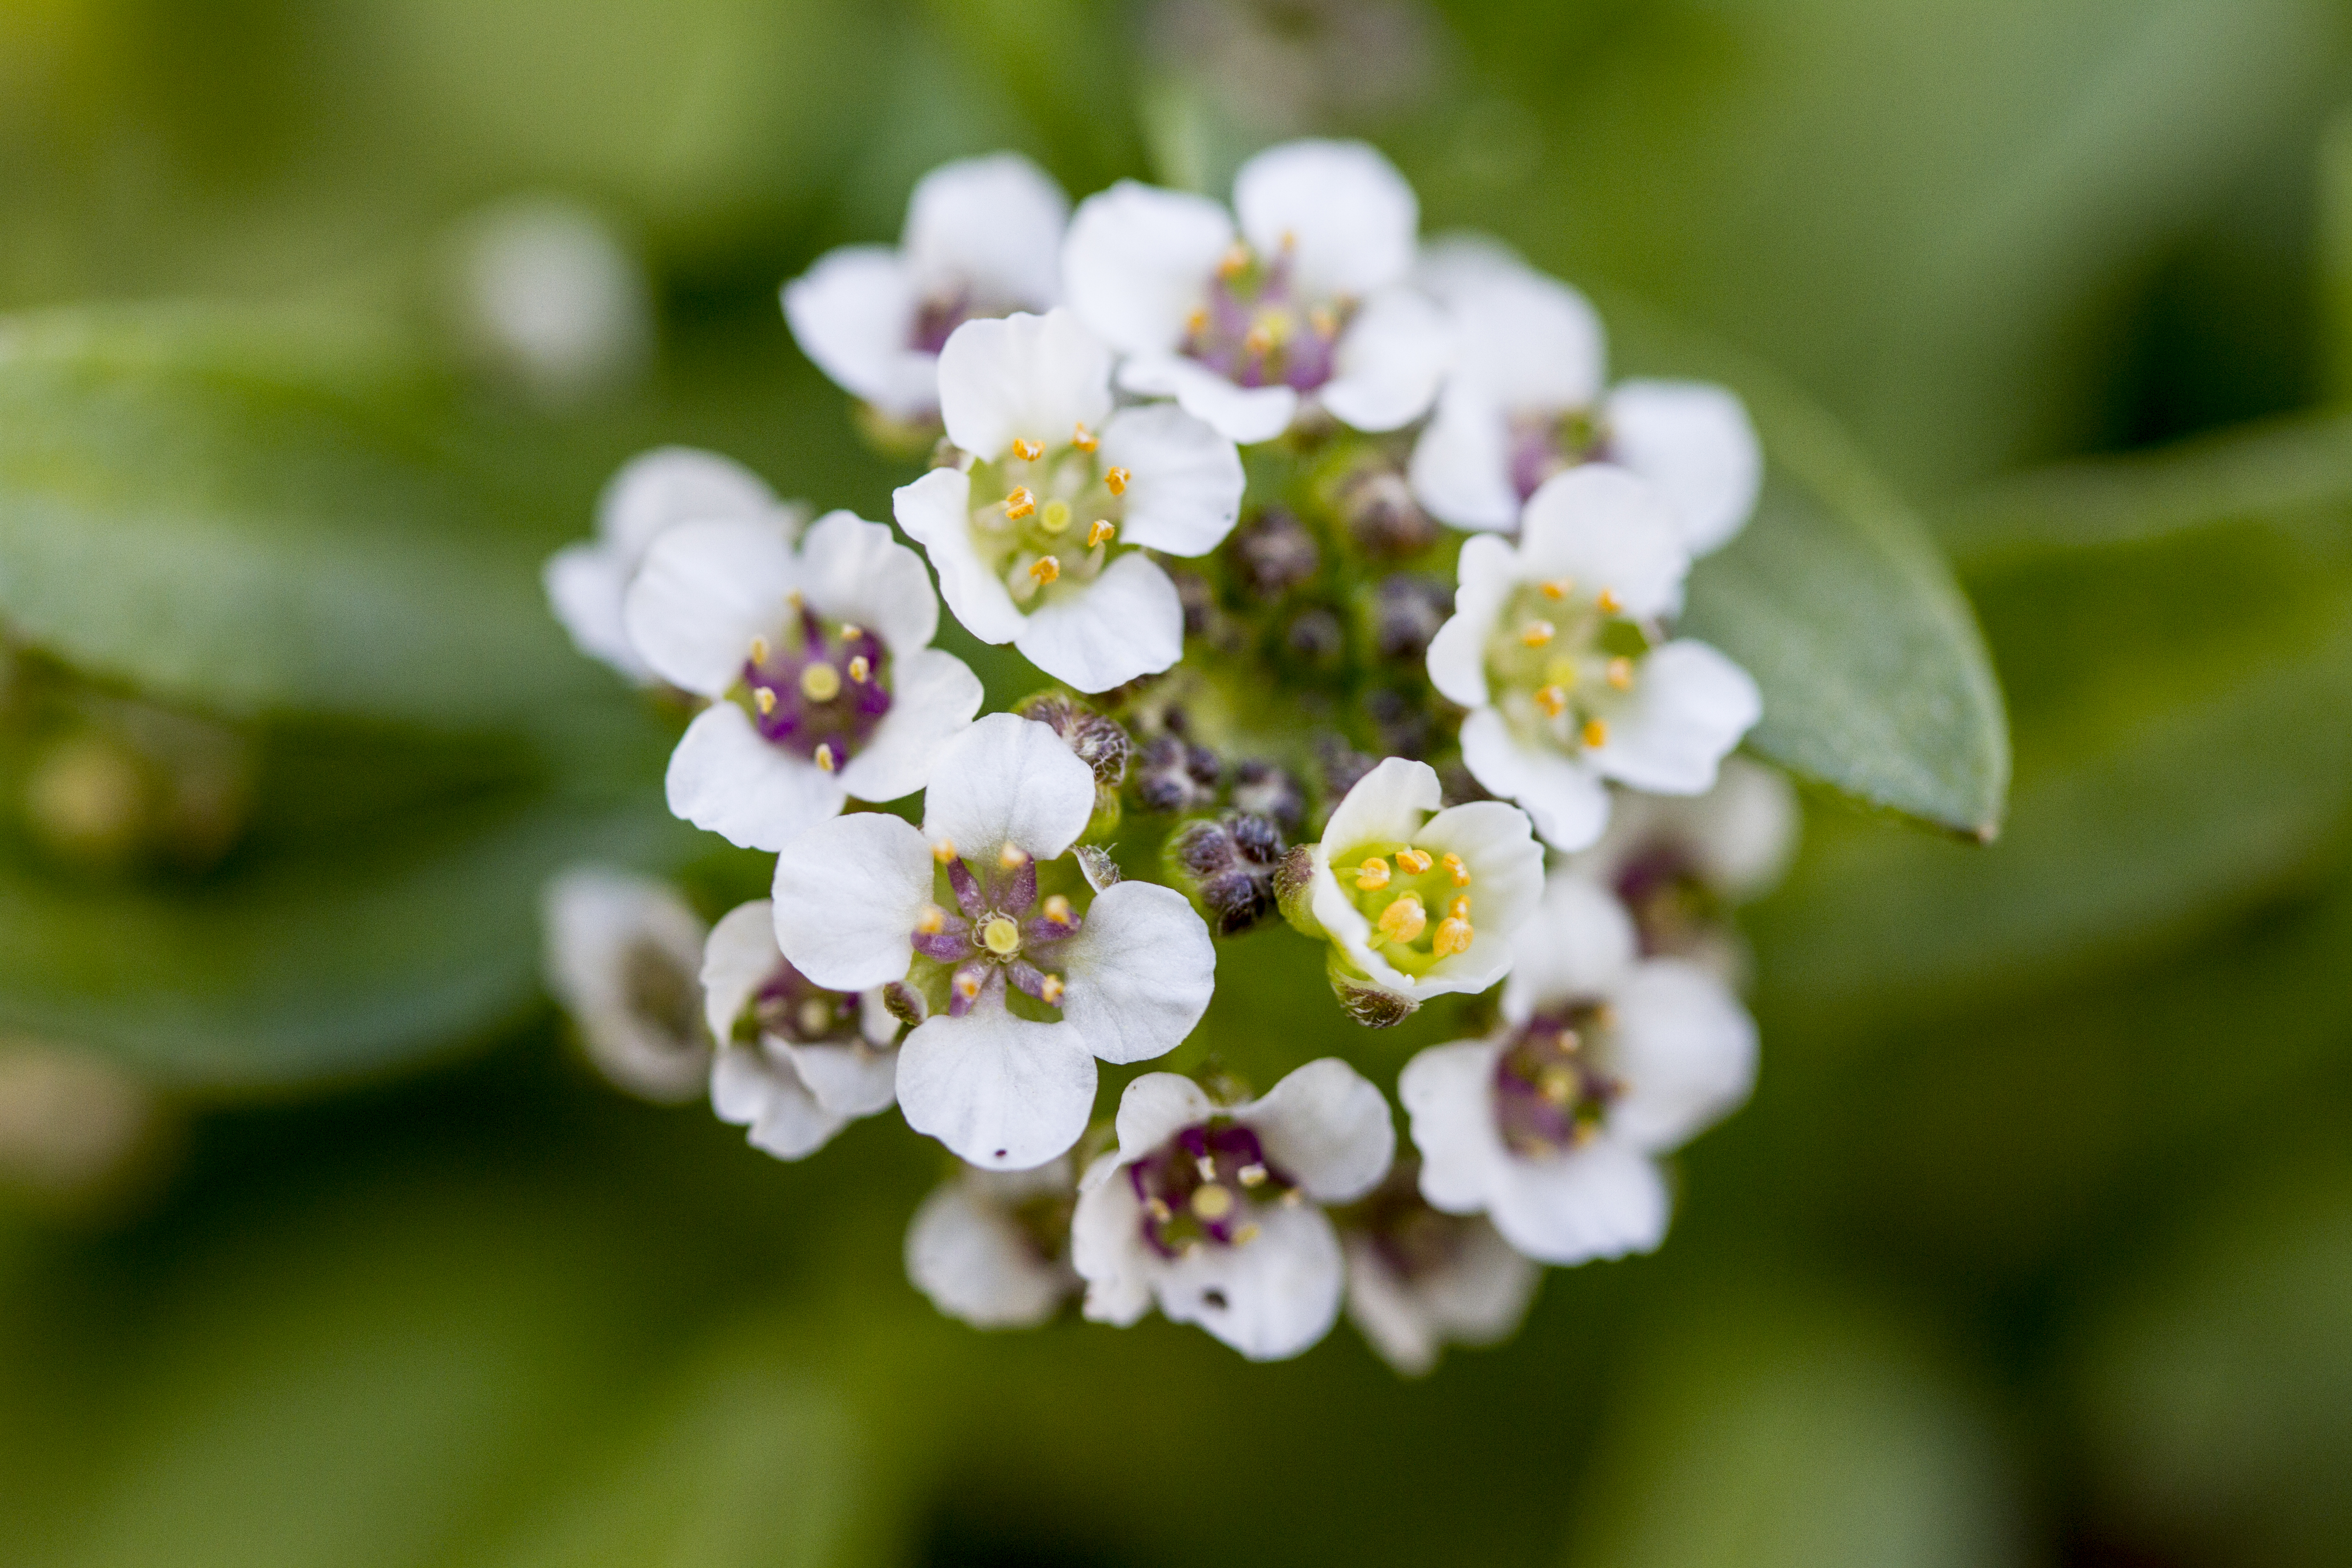
nature, branch, blossom, plant, leaf, flower, petal, green, produce, botany, flora, wildflower, close up, uk, shrub, peterborough, macro photography, flowering plant, land plant